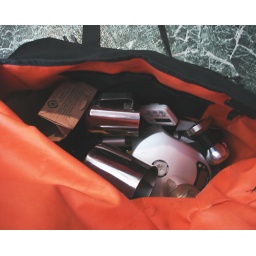
Some gear I brought with me to train a couple folks at an italian bar in Soma.